Wedge strategy

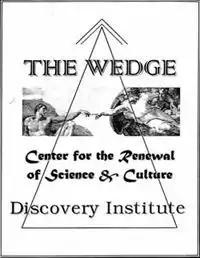
Cover of the Wedge Document.

The Wedge Strategy is a creationist political and social agenda authored by the Discovery Institute, the hub of the pseudoscientific intelligent design movement. The strategy was presented in a Discovery Institute internal memorandum known as the Wedge Document. Its goal is to change American culture by shaping public policy to reflect politically conservative fundamentalist evangelical Protestant values. The wedge metaphor is attributed to Phillip E. Johnson and depicts a metal wedge splitting a log.